Haifa

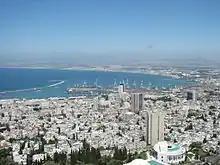
View of Haifa Bay from Mount Carmel in 2004

After the Declaration of the Establishment of the State of Israel on 14 May 1948 Haifa became the gateway for Jewish immigration into Israel. During the 1948 Arab–Israeli War, the neighborhoods of Haifa were sometimes contested. After the war, Jewish immigrants were settled in new neighborhoods, among them Kiryat Hayim, Ramot Remez, Ramat Shaul, Kiryat Sprinzak, and Kiryat Eliezer. Bnei Zion Hospital (formerly Rothschild Hospital) and the Central Synagogue in Hadar HaCarmel date from this period. In 1953, a master plan was created for transportation and the future architectural layout. In 1959, a group of Sephardi and Mizrahi Jews, mostly Moroccan Jews, rioted in Wadi Salib, claiming the state was discriminating against them. Their demand for "bread and work" was directed at the state institutions and what they viewed as an Ashkenazi elite in the Labor Party and the Histadrut.